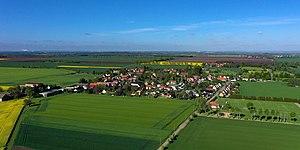
Großgörschen est une ancienne commune allemande, dans le Land de Saxe-Anhalt, rattachée à Lützen depuis le 1ᵉʳ janvier 2010. Elle est située entre Leipzig et Weißenfels et comptait 819 habitants en 2008.